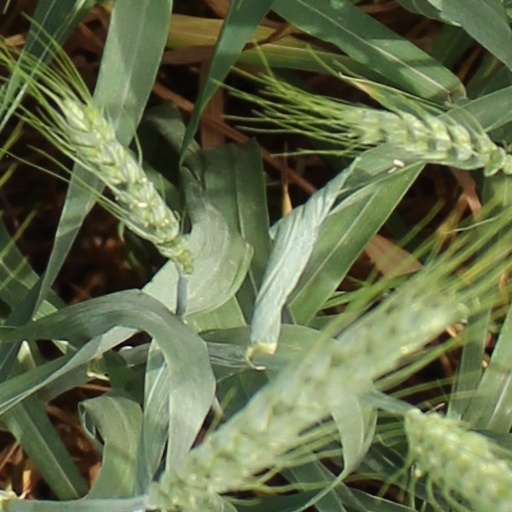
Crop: wheat